Joey Camen

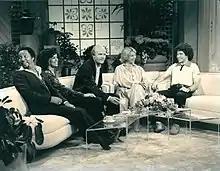
Joey Camen on "Dinah!" television series

Camen got his first break at 20 performing his standup comedy routines on national TV shows Don Kirshner’s Rock Concert and later on Dinah, the daytime talk show starring Dinah Shore. He was also the opening act for such performers as Oingo Boingo, The Pointer Sisters, Richard Pryor, Marvin Gaye, and others. In addition to being a regular performer at the Comedy Store for more than 25 years, Camen has headlined at comedy venues in Las Vegas and comedy clubs and colleges across the United States.